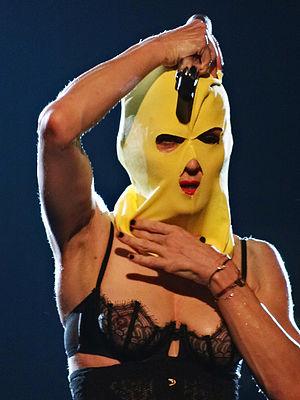
Madonna pendant son concert à Nice du 21 août 2012 dans le cadre de son MDNA Tour.
The MDNA Tour est la neuvième tournée de l'auteur-compositrice-interprète américaine Madonna. Elle fait la promotion de son douzième album studio, MDNA, et passe par l'Asie, l'Europe, l'Amérique du Nord et l'Amérique du Sud. La tournée voit les premiers concerts de la chanteuse aux Émirats arabes unis, en Ukraine, en Écosse, en Colombie et dans différentes villes des États-Unis et du Canada. Cette tournée succède à la tournée record de 2008 et 2009, le Sticky & Sweet Tour, et sera la deuxième tournée à être produite par Live Nation.